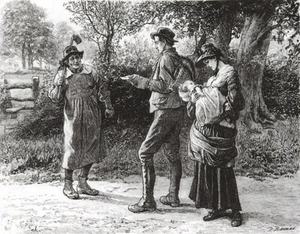
Le Maire de Casterbridge, sous-titré Vie et mort d’un homme de caractère, est un roman écrit en 1886 par l’écrivain britannique Thomas Hardy. En France, il a paru pour la première fois en 1933.